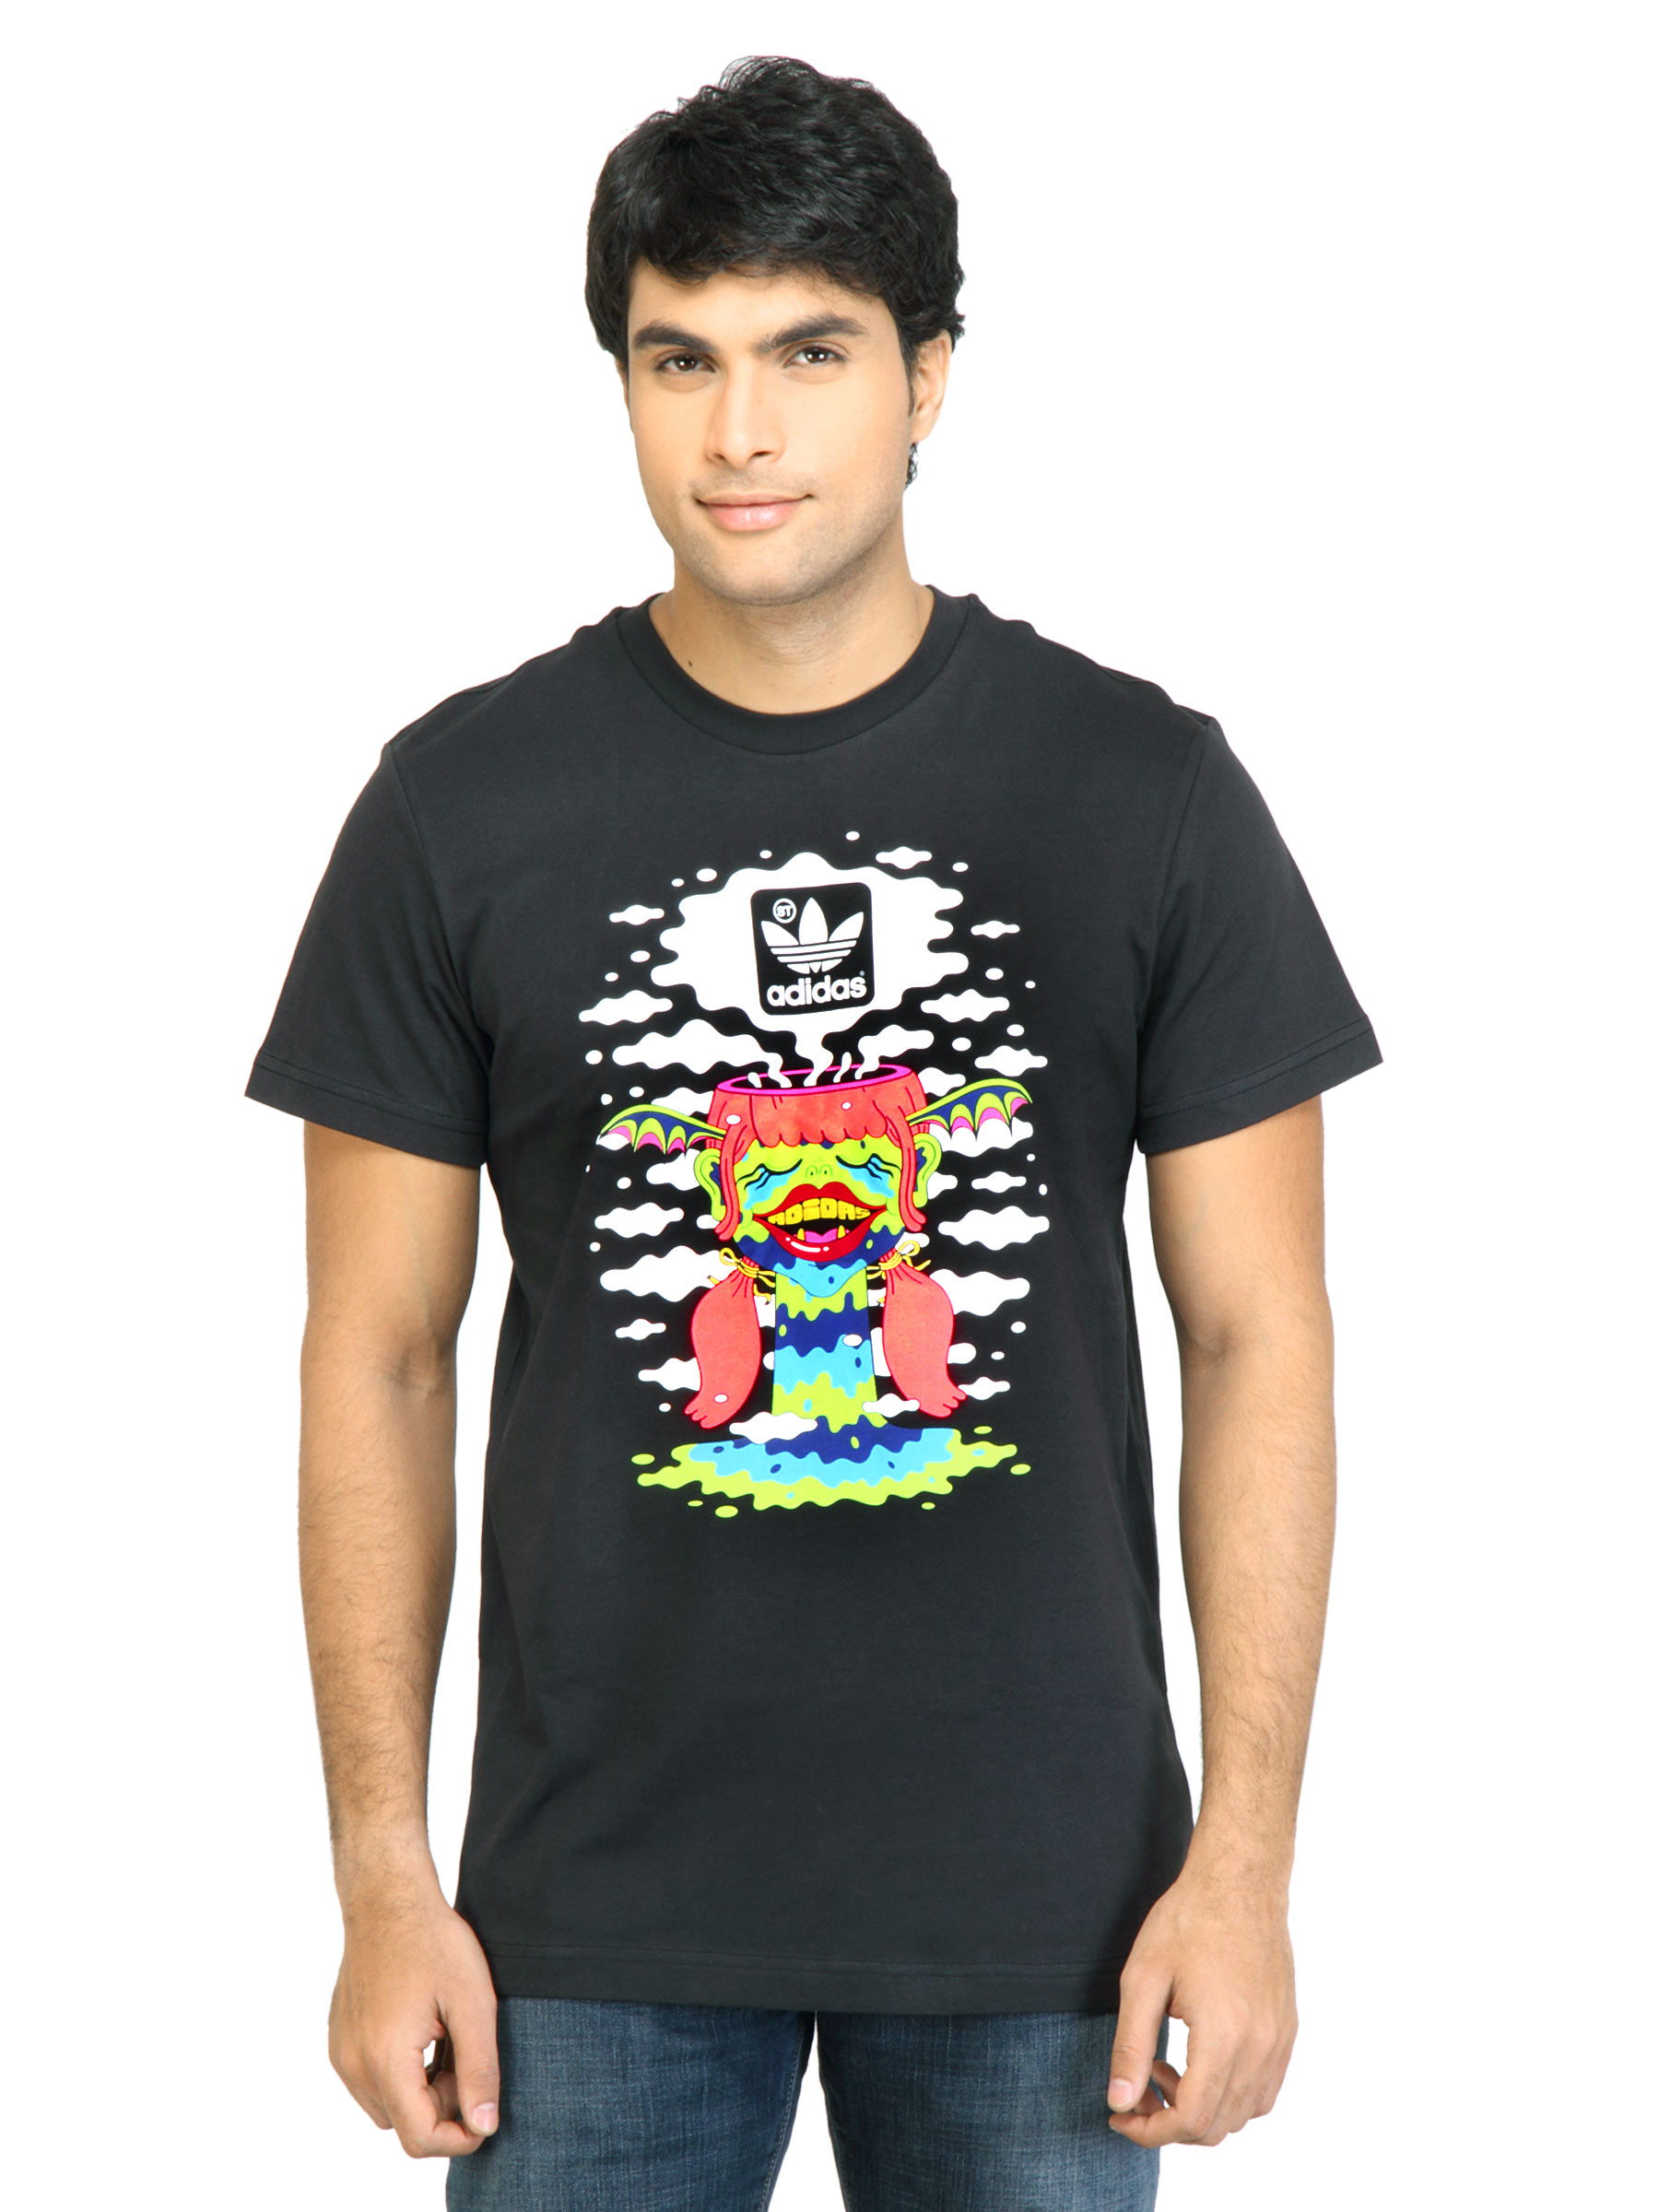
ADIDAS Originals Men St Tee Grp Black Tshirt
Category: Apparel / Topwear / Tshirts
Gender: Men
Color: Black
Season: Summer 2011
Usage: Casual